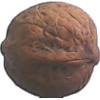
Label: walnut